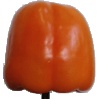
Label: orange_pepper